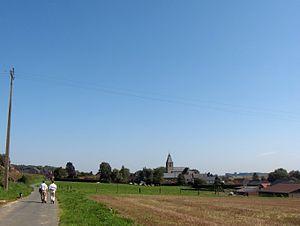
Steenkerque, commune de Braine-le-Comte, prov. de Hainaut (Belgique), vue générale de la Rue Maréchal de Luxembourg.